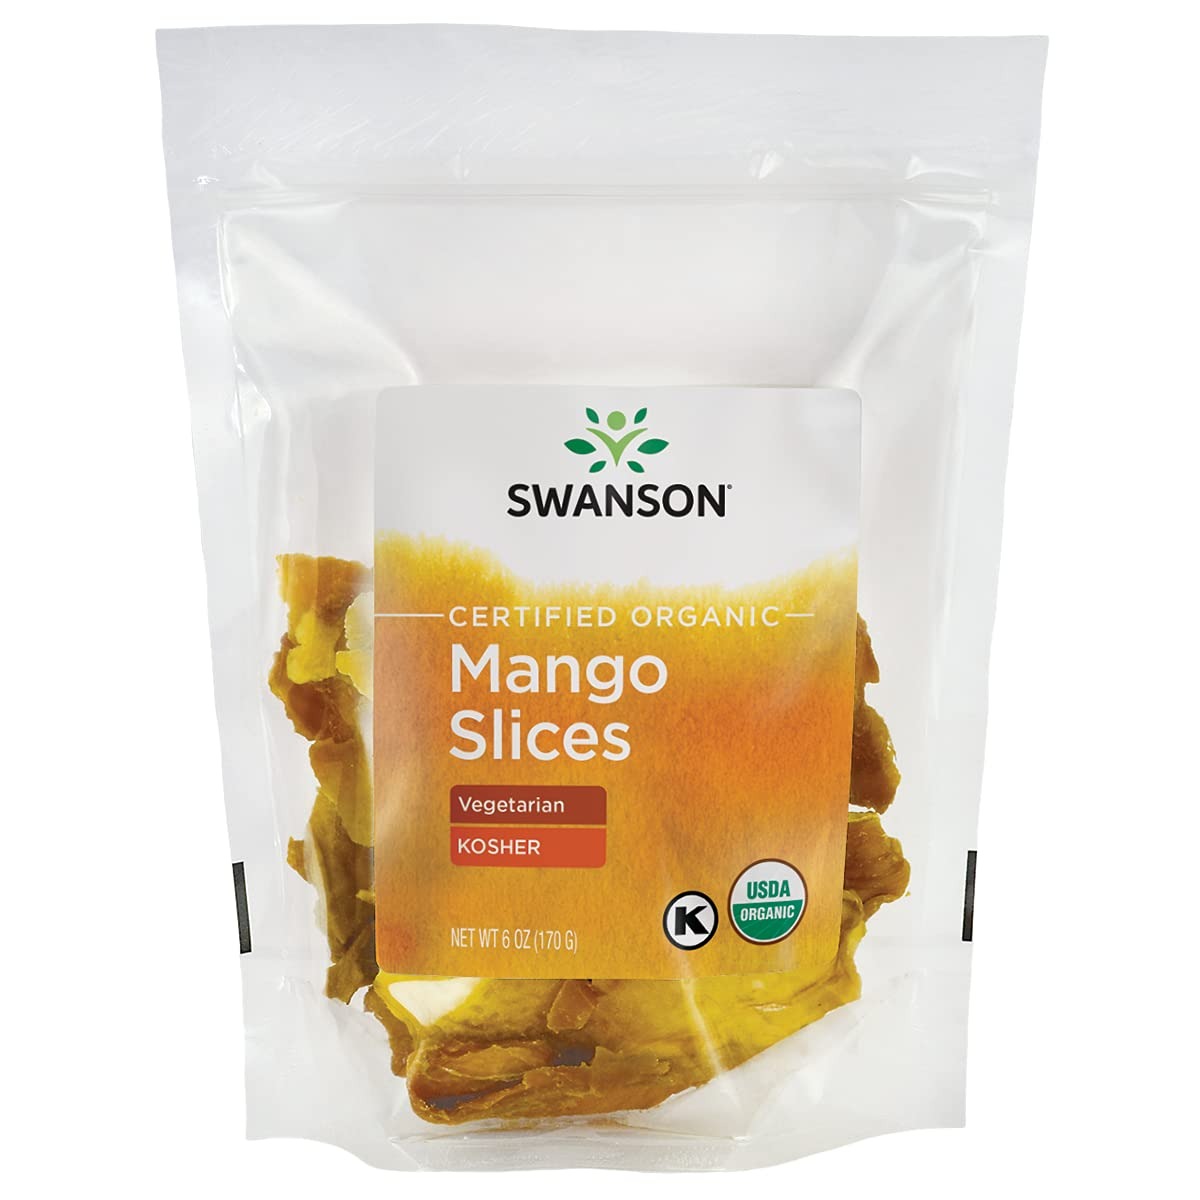
Item Name: Swanson Certified Organic Mango Slices Unsulfured 6 Ounce (170 g) Pkg
Bullet Point 1: Enjoy the "apple of the tropics" all year
Bullet Point 2: Carefully dried and unsulfured
Bullet Point 3: Certified organic
Bullet Point 4: Vegetarian, Organic
Bullet Point 5: Per GMP guidelines set forth by the FDA, most products are formulated for 24 months from the date of manufacture. Liquids and probiotics are formulated for 12 months.
Product Description: Enjoy the flavor of the tropics at any time with Swanson Certified Organic Mango Slices. These slices are carefully dried from Mexican-grown certified organic ripe mango fruit, unsulfured and packed fresh in zip-lock pouches to bring you the goodness of fresh ripe mango any time of year. They're a perfect, affordable snack when you want a healthy alternative to typical snack foods.
Value: 6.0
Unit: Fl Oz

Price: 11.17